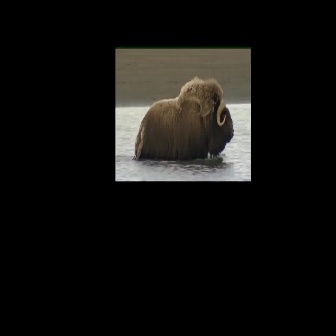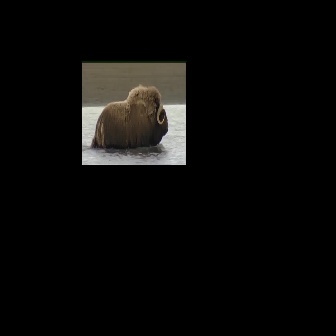
  Please identify the target specified by the bounding box [131,75,234,178] in the first image and locate it in the second image. Return the coordinates in [x_min,y_min,x_max,y_max] format.
Answer: [89,83,168,162]